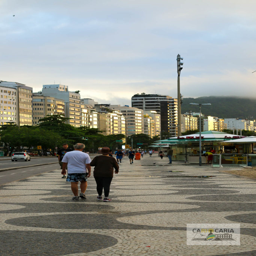
couple walks in the morning